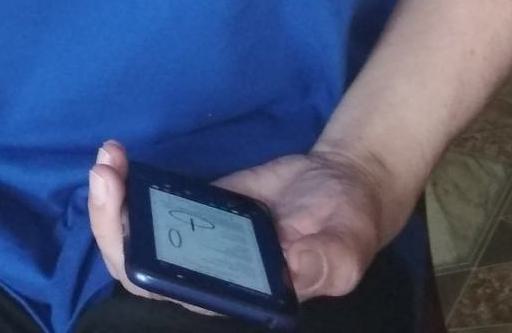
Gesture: no_gesture